John Kinch

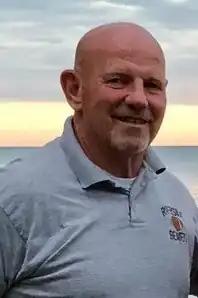

John David Kinch (December 20, 1954 – December 23, 2022) was a Canadian football player who was a running back and fullback for five seasons in the Canadian Football League (CFL) for the Hamilton Tiger-Cats, Toronto Argonauts, Ottawa Rough Riders and Saskatchewan Roughriders. He played college football in the United States at Youngstown State and is an inductee to their hall of fame. He later served as a coach.